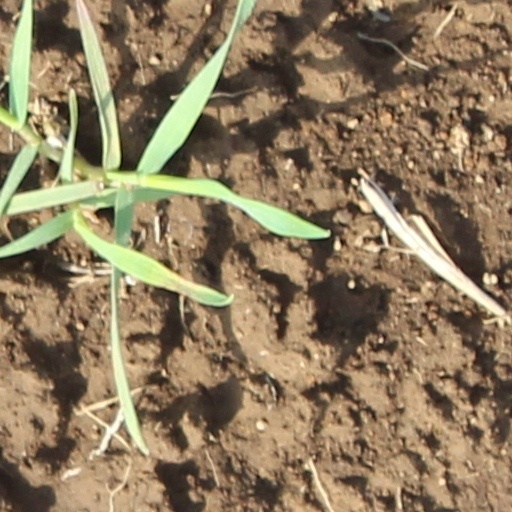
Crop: wheat